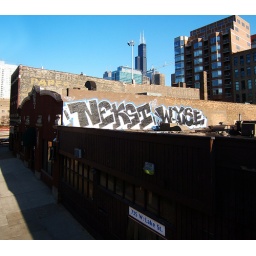
seen this in person in chicago.. road about a week.. HUGE of the pink line L-train